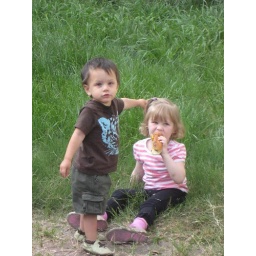
Ira, grabbing June's hair while she sits in the grass, eating a hot dog